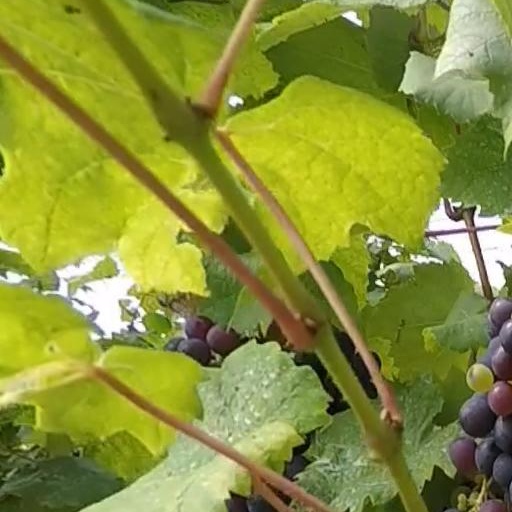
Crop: grape